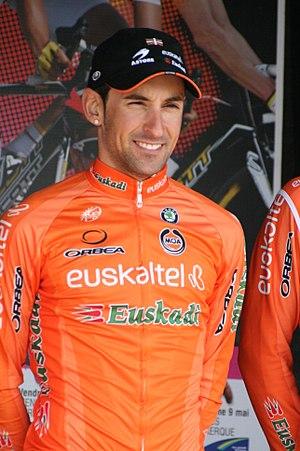
Daniel Sesma lors de la présentation des équipes des 4 jours de Dunkerque
Daniel Sesma Sorbet, né le 18 juin 1984 à Pampelune, est un coureur cycliste espagnol. Il est professionnel depuis 2008, année où il a fait ses débuts au sein de l'équipe Orbea. Après deux années dans cette équipe, il rejoint l'équipe ProTour Euskaltel-Euskadi en 2010.